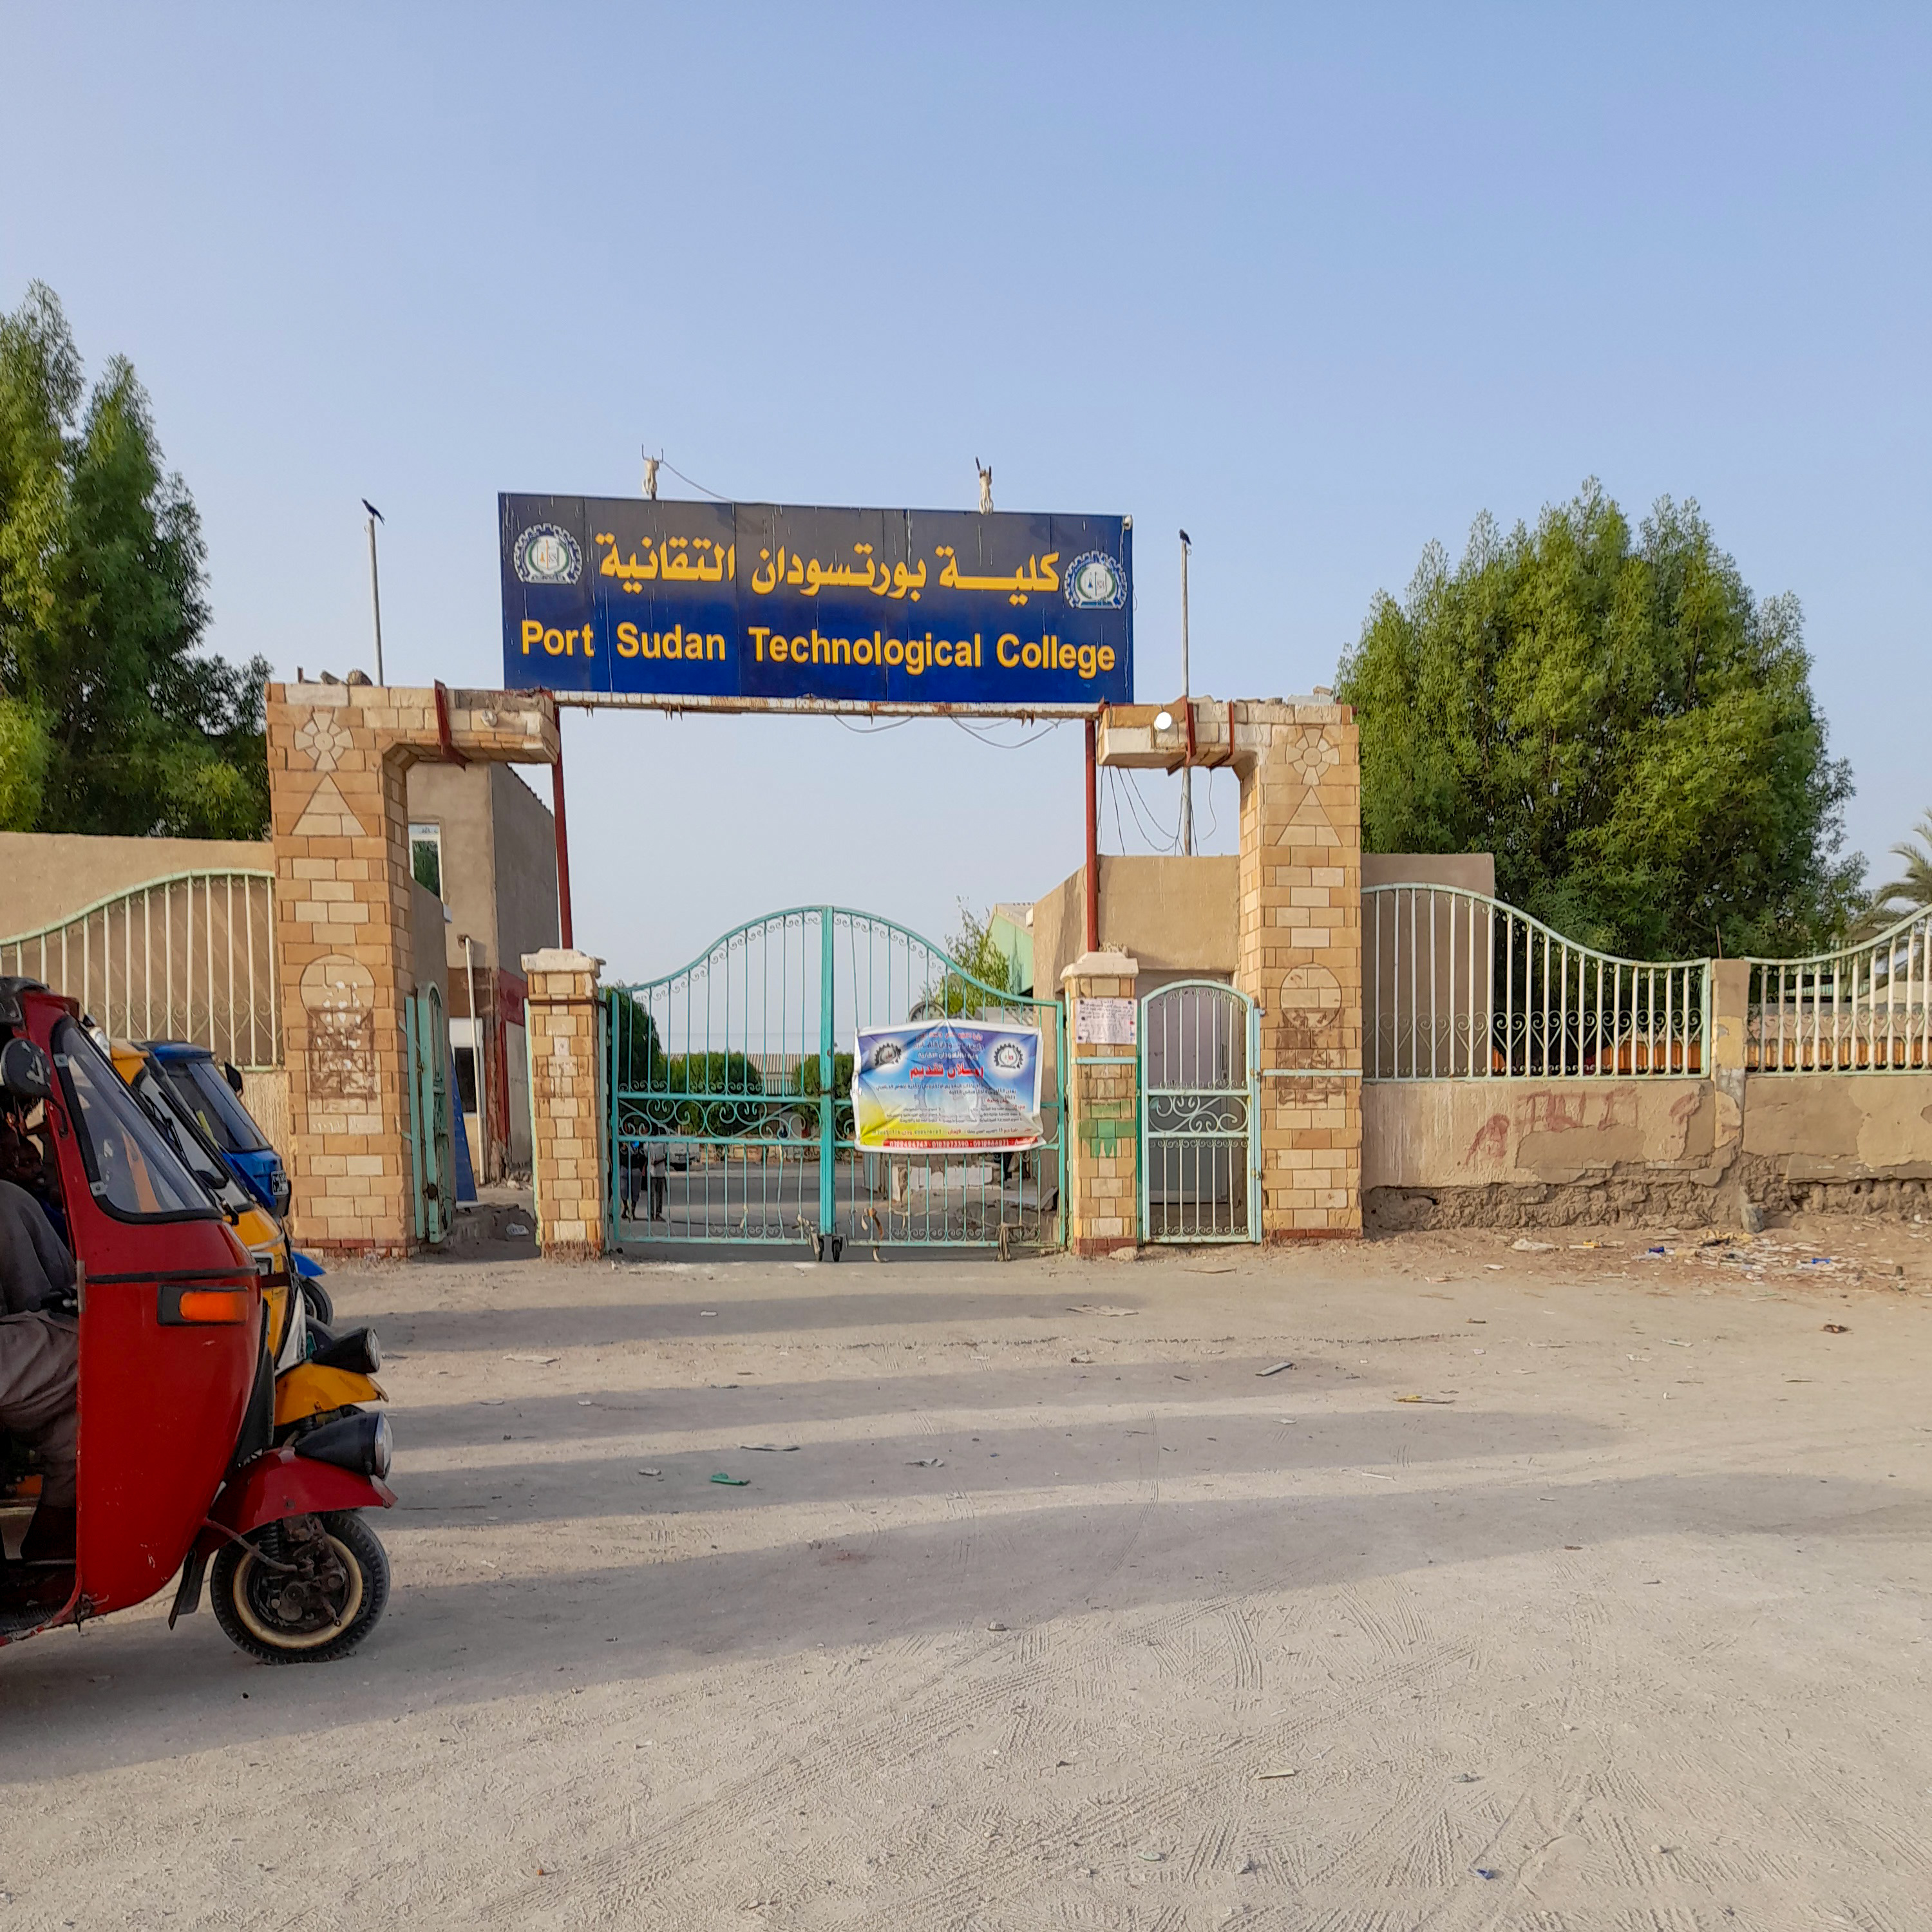
الوصف بالفصحى: تظهر في الصورة مدخل كلية بورتسودان التقانية
التصنيف: Uncategorized